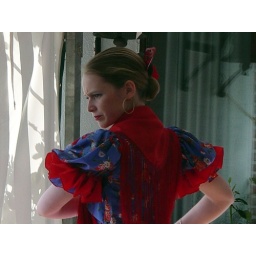
Flamenco in red and blue